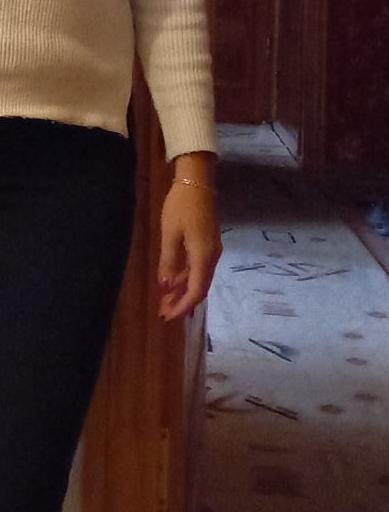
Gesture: no_gesture